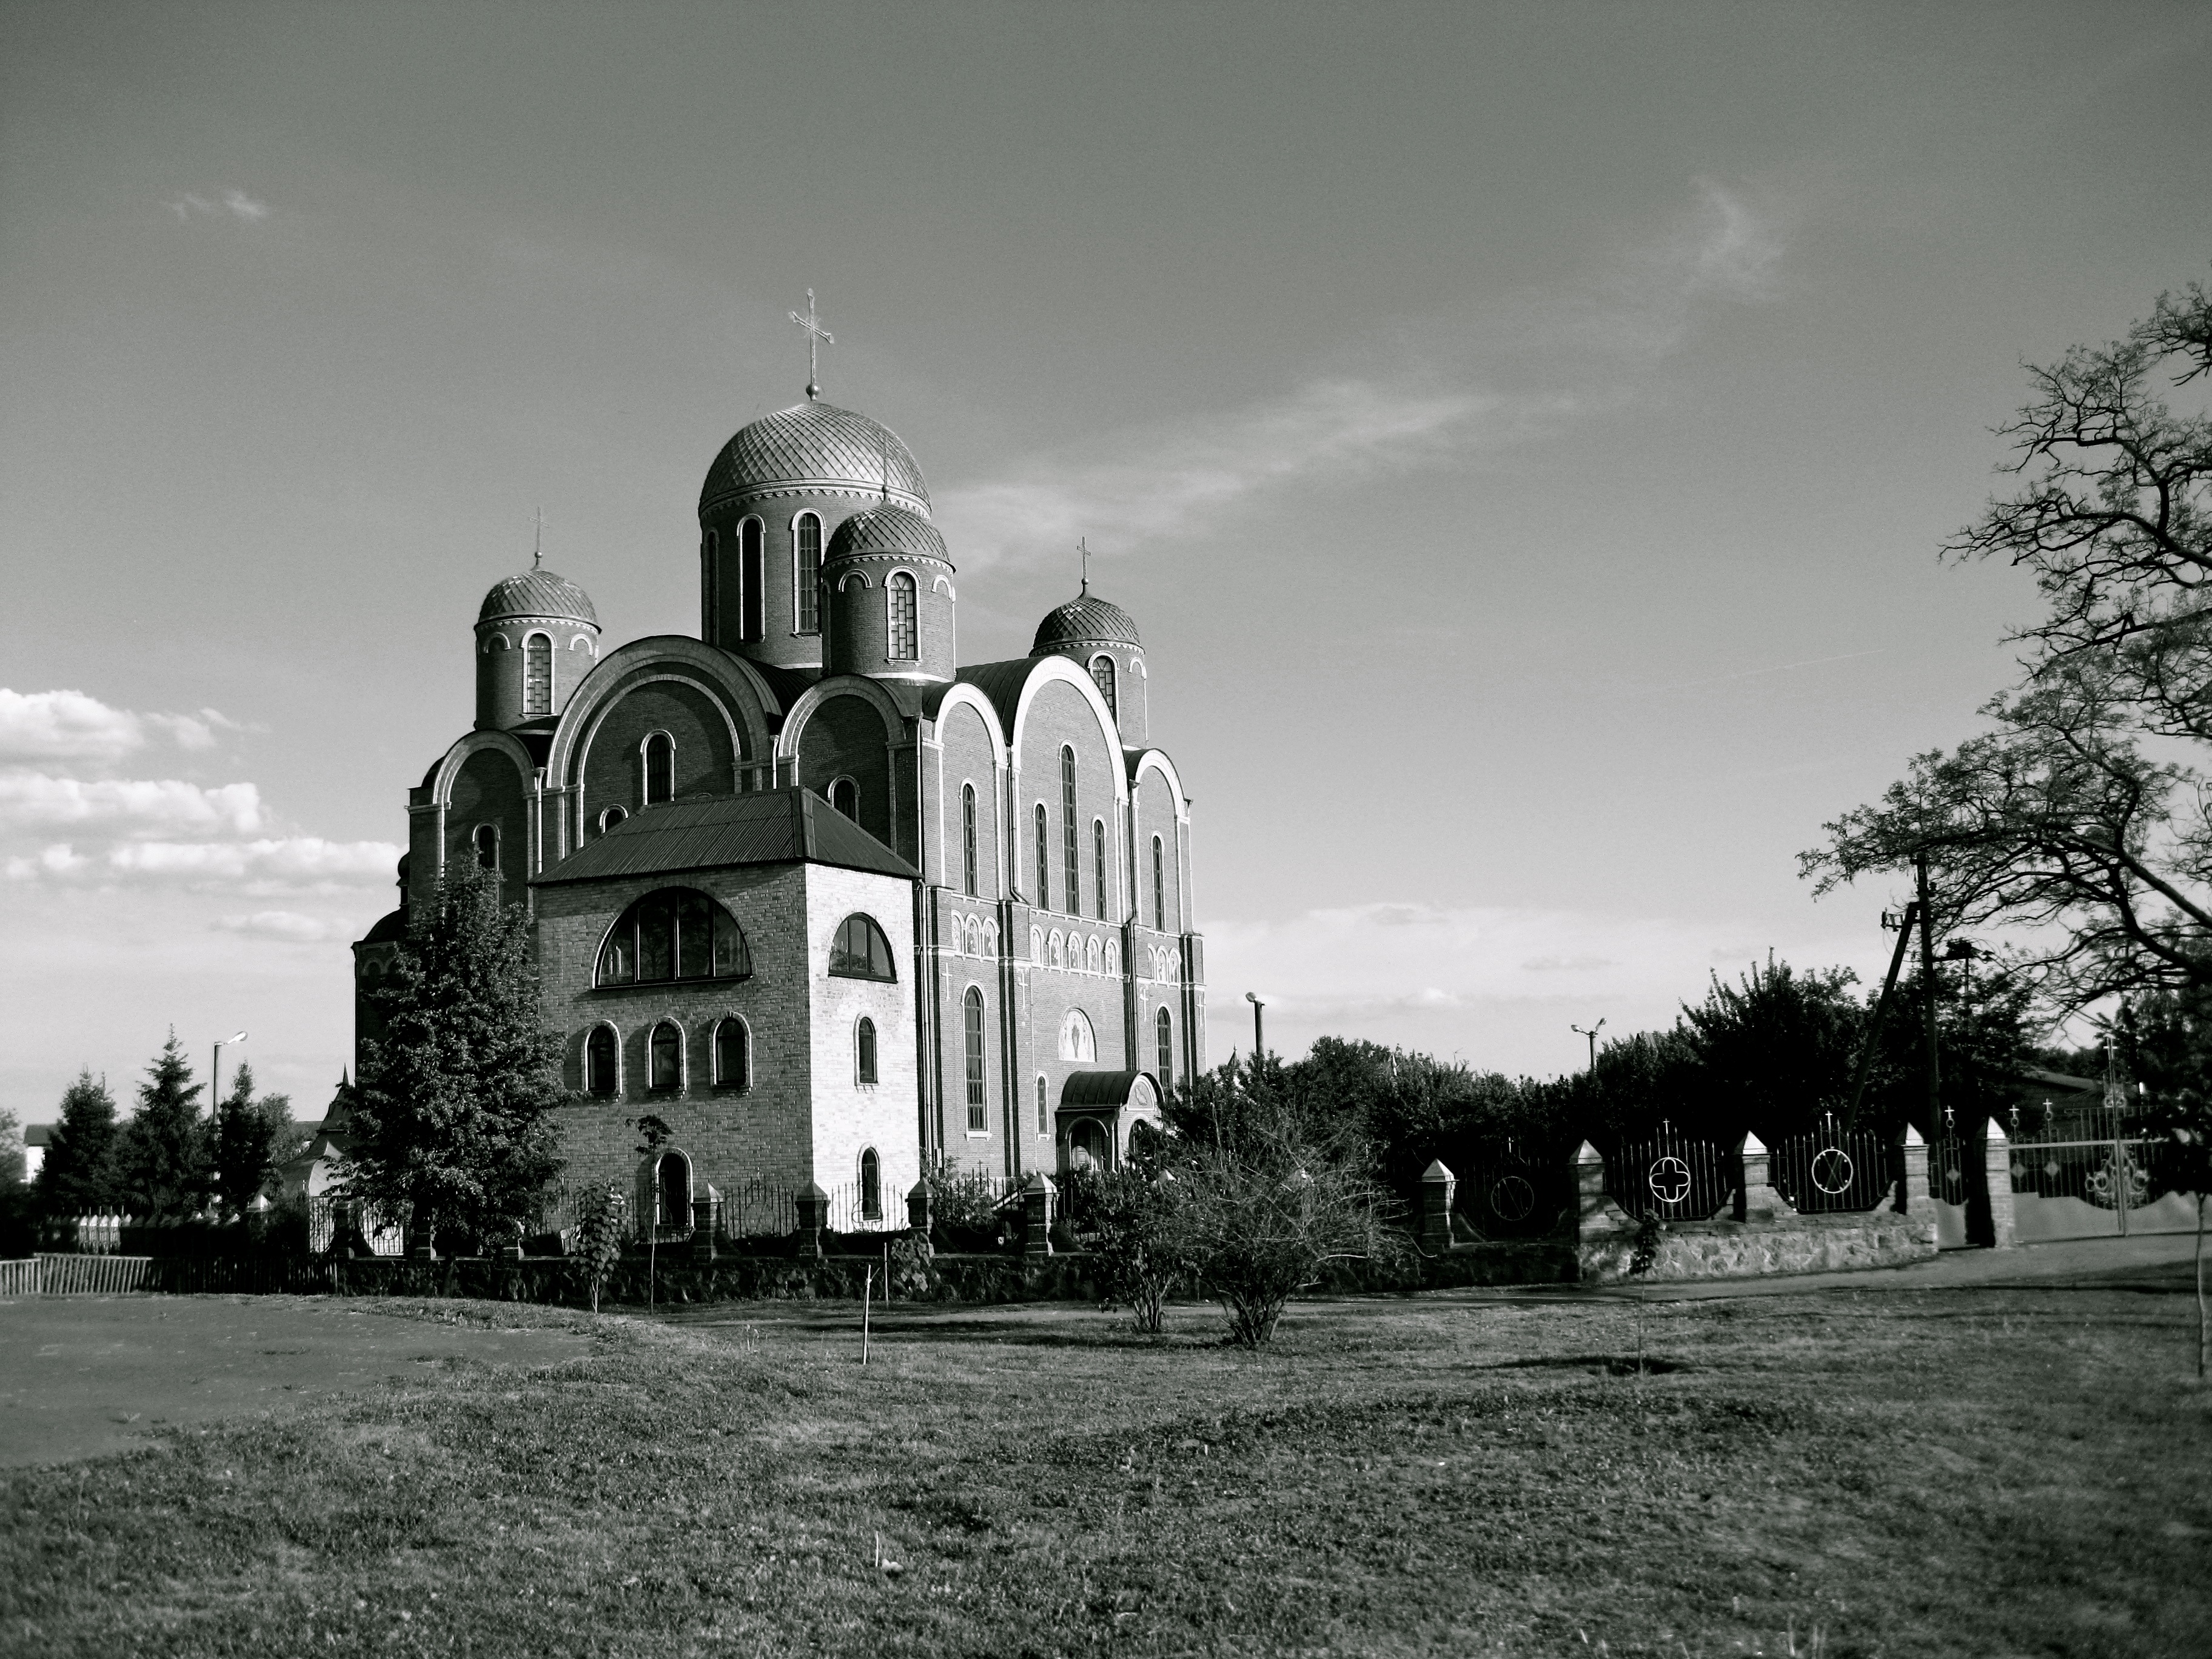
black and white, building, landmark, church, cathedral, chapel, monochrome, place of worship, monastery, abbey, monochrome photography